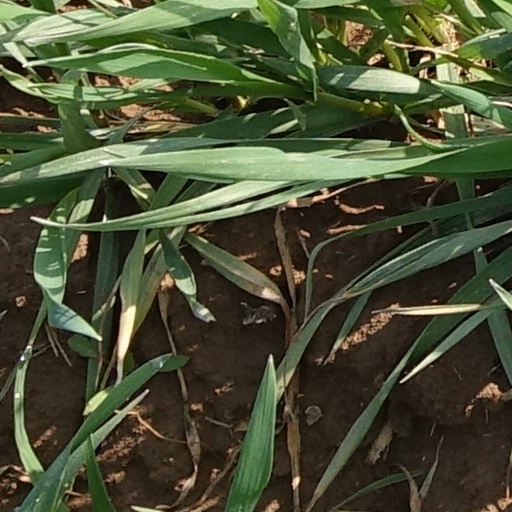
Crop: wheat